Supermarine Channel

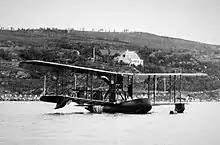
A Supermarine Channel with the Norwegian airline Det Norske Luftfartsrederi

In May 1920 Norway's first airline Det Norske Luftfartsreder A/S of Christiania purchased three Supermarine Channels. The Bergen-Haugesund-Stavanger service was inaugurated in August 1920, carrying mail and passengers. The airline later acquired three Friedrichshafen floatplanes, which with their more powerful engines, made it difficult for the Channels to keep up with them. Over 200 flights were completed up to December 1920, after which the service was withdrawn due to a lack of passengers and the high cost of mail delivery by air.